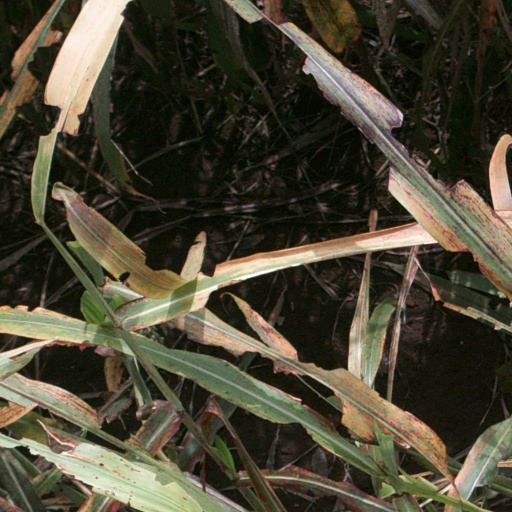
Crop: sorghum